State Fiscal Service of Ukraine

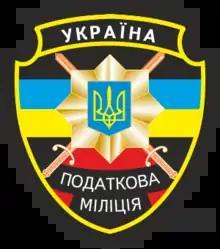
Logo of the Tax Militsiya

The State Fiscal Service or SFS is a former government agency of Ukraine that in 2014 replaced the Ministry of Revenues and Duties. The former ministry was created in 2012 by the Second Azarov Government through merging the State Tax Service and the State Customs Service.